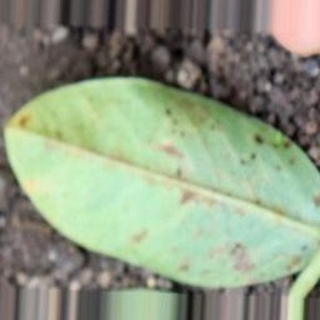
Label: groundnut_rust